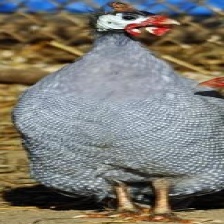
Species: GUINEAFOWL
Scientific name: NUMIDIDAE